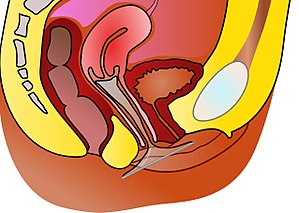
Femidom
Placeret femidom.
Femidom er et registreret varemærke for en præventionsmetode, der bruges af kvinder. Femidomet er opfundet af den danske læge Lasse Hessel.